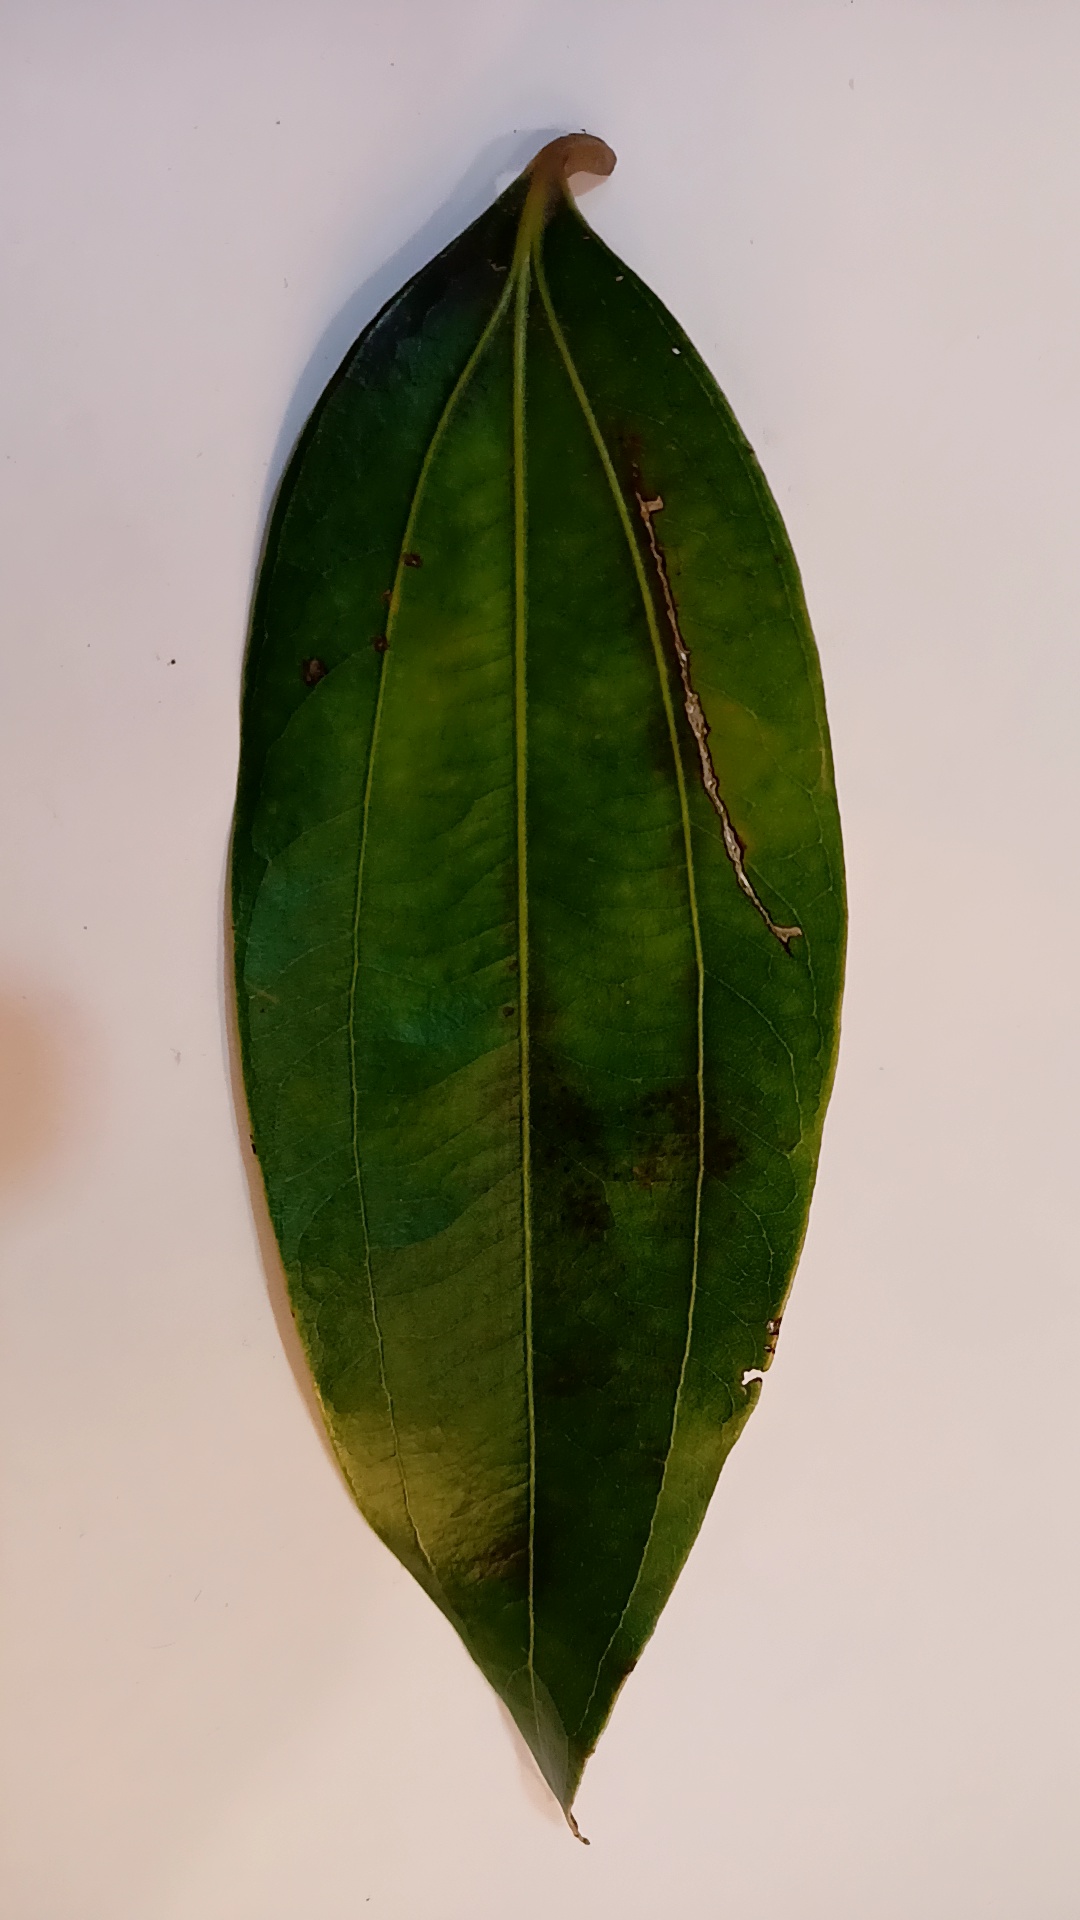
Label: Disease